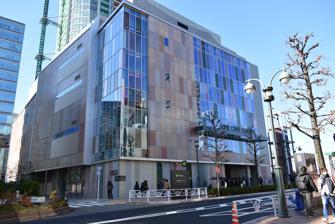
Building: Shibuya Public Hall
Country: Japan
Year built: 1964
Theatre in Shibuya, Tokyo, Japan Line Cube Shibuya Line Cube Shibuya, 2019 Former names C.C. Lemon Hall (2006–2011) Location Shibuya , Tokyo , Japan Owner City of Shibuya Type Indoor theatre Seating type Reserved Capacity 2,084 Construction Opened 1964 Renovated 2006, 2019 Website Line Cube Shibuya Shibuya Public Hall ( Japanese : 渋谷公会堂 , Hepburn : Shibuya Kōkaidō ) (also known as Line Cube Shibuya for sponsorship reasons) is a theatre located in Shibuya , Tokyo , Japan . It was completed in 1964 to host the weightlifting events in the 1964 Summer Olympics . The theatre was sponsored by Dentsu and Suntory , which paid ¥ 80 million to rename it C.C. Lemon Hall (after their beverage of the same name ) from 2006 to 2011. The hall closed on October 4, 2015, for reconstruction work. It was reopened on October 13, 2019, when it was again renamed; this time as Line Cube Shibuya . The new management team is formed by Amuse, Inc. (representative company), Line Corporation and Pacific Art center until March 31, 2029. Notable events The Tamla-Motown Festival was held February 13, 1968, at the Hall featuring Stevie Wonder and Martha & the Vandellas . Rory Gallagher played here on January 26 and 27, 1975. Iron Maiden played here two times in 1982. George Duke played here November 30 – December 1 in 1983. U2 played at the hall for the first time with two concerts on November 26 and 27, 1983, during their War Tour . A-ha held two concerts here July 3 and 5, 1986 Loudness recorded their live VHS/Beta Live-Loud-Alive: Loudness in Tokyo here on November 2, 1983. However, the double LP of the same name was not, that was recorded at Nakano Sun Plaza during the same tour. Bon Jovi recorded a concert in support of their 7800° Fahrenheit album there on April 28, 1985. It was to be released on VHS and Laserdisc in Japan later on. Furthermore, parts of this live performance were shown in the video clip of their single The Hardest Part Is the Night . Metallica performed here in support of their album Master of Puppets on November 15, 1986. It was the band's first ever show in Asia and one of their earliest with then bassist Jason Newsted , who had replaced Cliff Burton following the latter's death. Dead End recorded their live video Psychoscape here on September 24, 1988. They held a 25th anniversary concert here on September 16, 2012, which was later released as the live DVD Kaosmoscape . X Japan recorded their live video Blue Blood Tour Bakuhatsu Sunzen Gig here on March 16, 1989. The tickets for the show sold out in two hours, months in advance. Susumu Hirasawa recorded his first solo live video/album Error , with a 5-piece live band and a 32-piece orchestra, here on July 11, 1990. He also recorded the live videos Sim City Tour , with vocalist Miss N., on September 6, 1995; and Nomonos and Imium , with vocalist Masami Orimo, on January 24–26, 2013. Malice Mizer recorded their first concert video Sans Retour Voyage "Derniere" ~Encoure Une Fois~ here on April 1, 1997. P!nk Played here on November 22, 2002. Miyavi held his first solo concert here in 2003. Daikoku Danji held their first Japanese concert here on March 20, 2012, which was released on DVD as Daikoku Danji Japan First Live 2012 . Galneryus recorded their live video Reliving the Ironhearted Flag here on October 14, 2013. Band-Maid recorded their first live video Band-Maid World Domination Tour [Shinka] at Line Cube Shibuya here on February 14, 2020. References